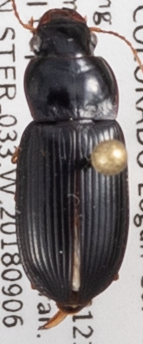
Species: Harpalus paratus
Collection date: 2018-09-06
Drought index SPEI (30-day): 1.106
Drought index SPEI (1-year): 0.71
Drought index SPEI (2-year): -0.018